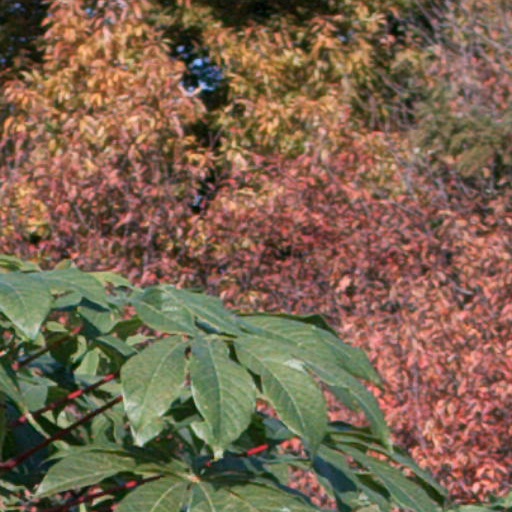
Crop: cassava